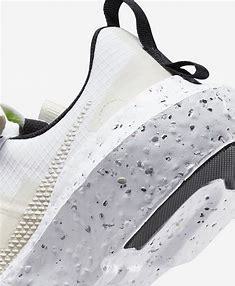
Brand: Nike
Model: Crater Impact